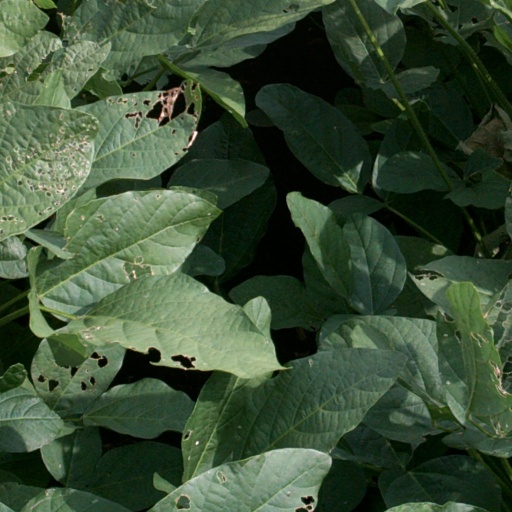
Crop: soybean